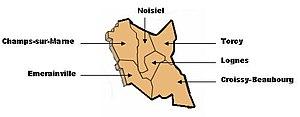
Val Maubuée est le nom du secteur II de la ville nouvelle de Marne-la-Vallée.